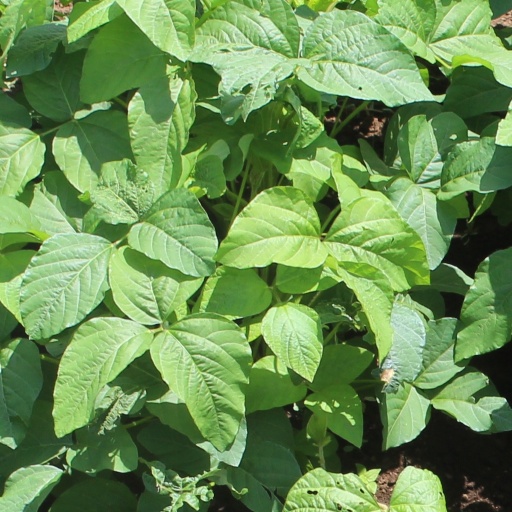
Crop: soybean